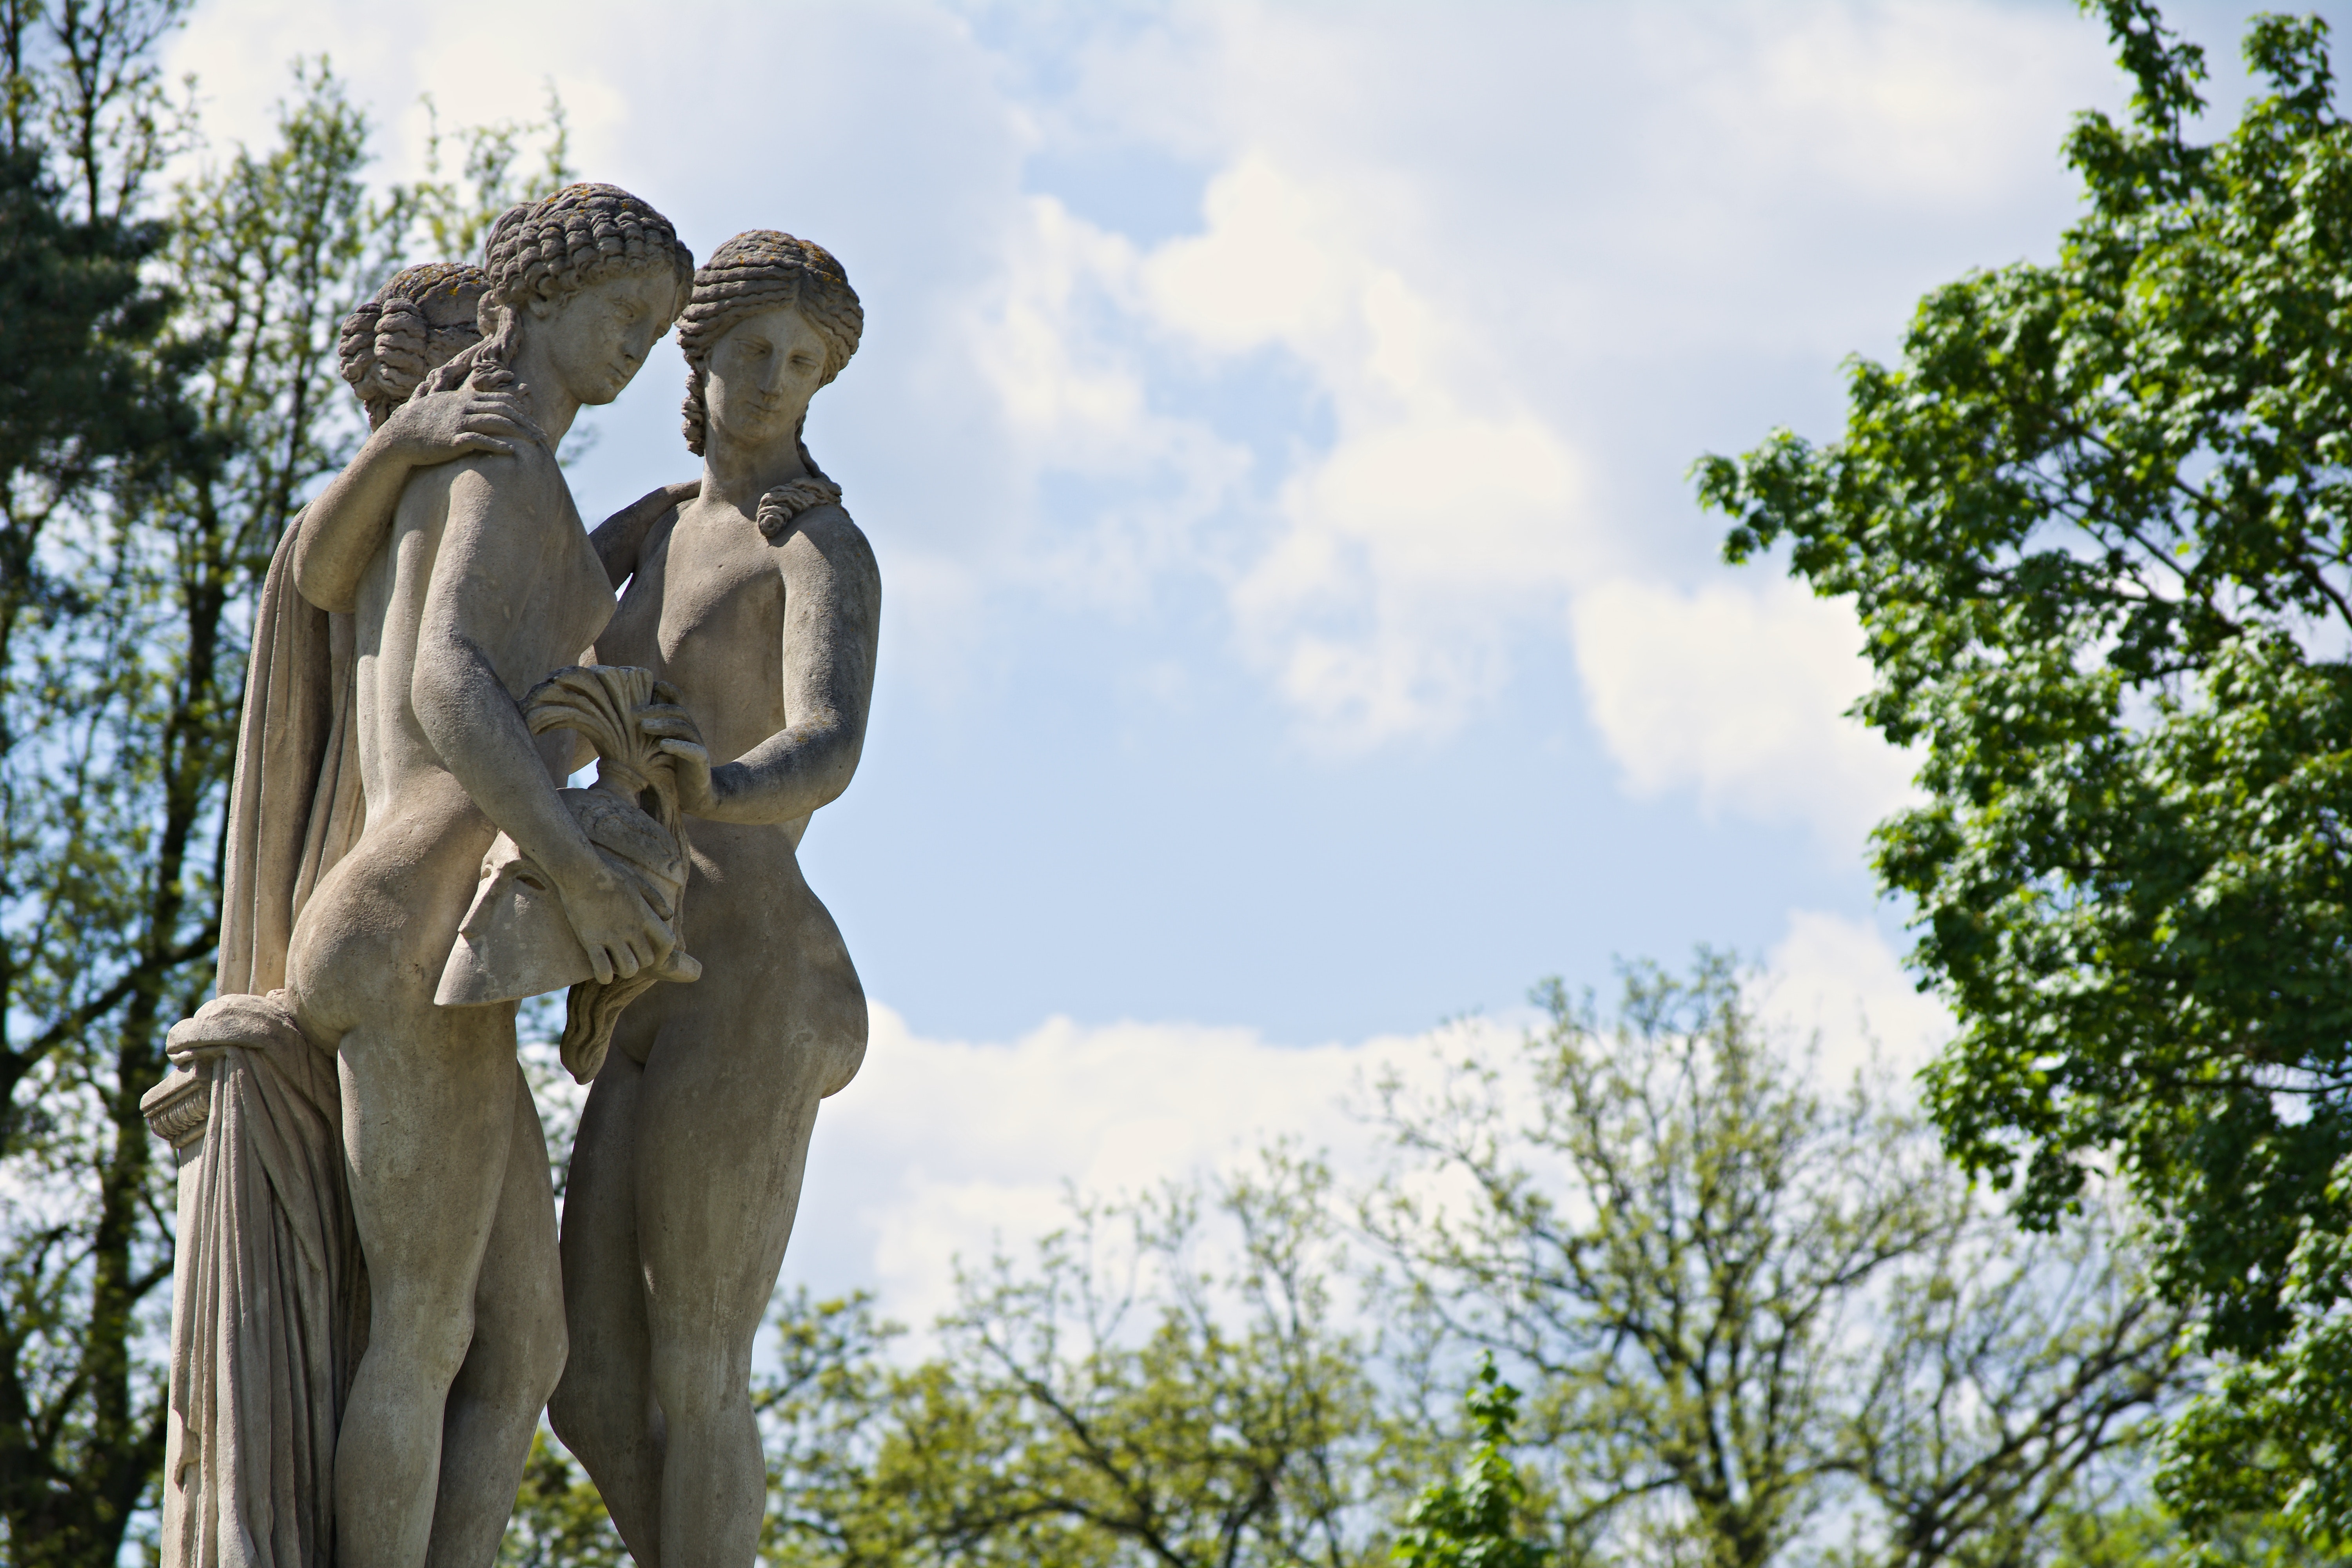
statue, sculpture, monument, classical sculpture, art, tree, sky, memorial, photography, stock photography, plant, artwork, stone carving, leisure, national historic landmark, nonbuilding structure